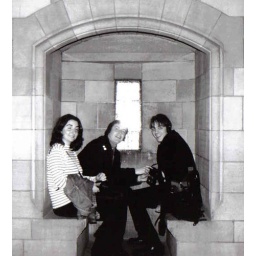
crewdson road awaybreak in edinburgh castle